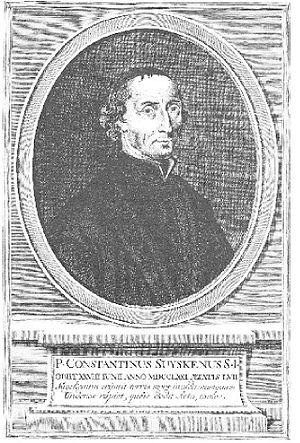
Constantin Suysken, né le 20 août 1714 à Bois-le-Duc et décédé le 28 juin 1771 était un prêtre jésuite brabançon, et membre de la société des Bollandistes. Il collabora durant 25 ans à la publication des Acta Sanctorum pour lesquels il produisit 130 notices hagiographiques.